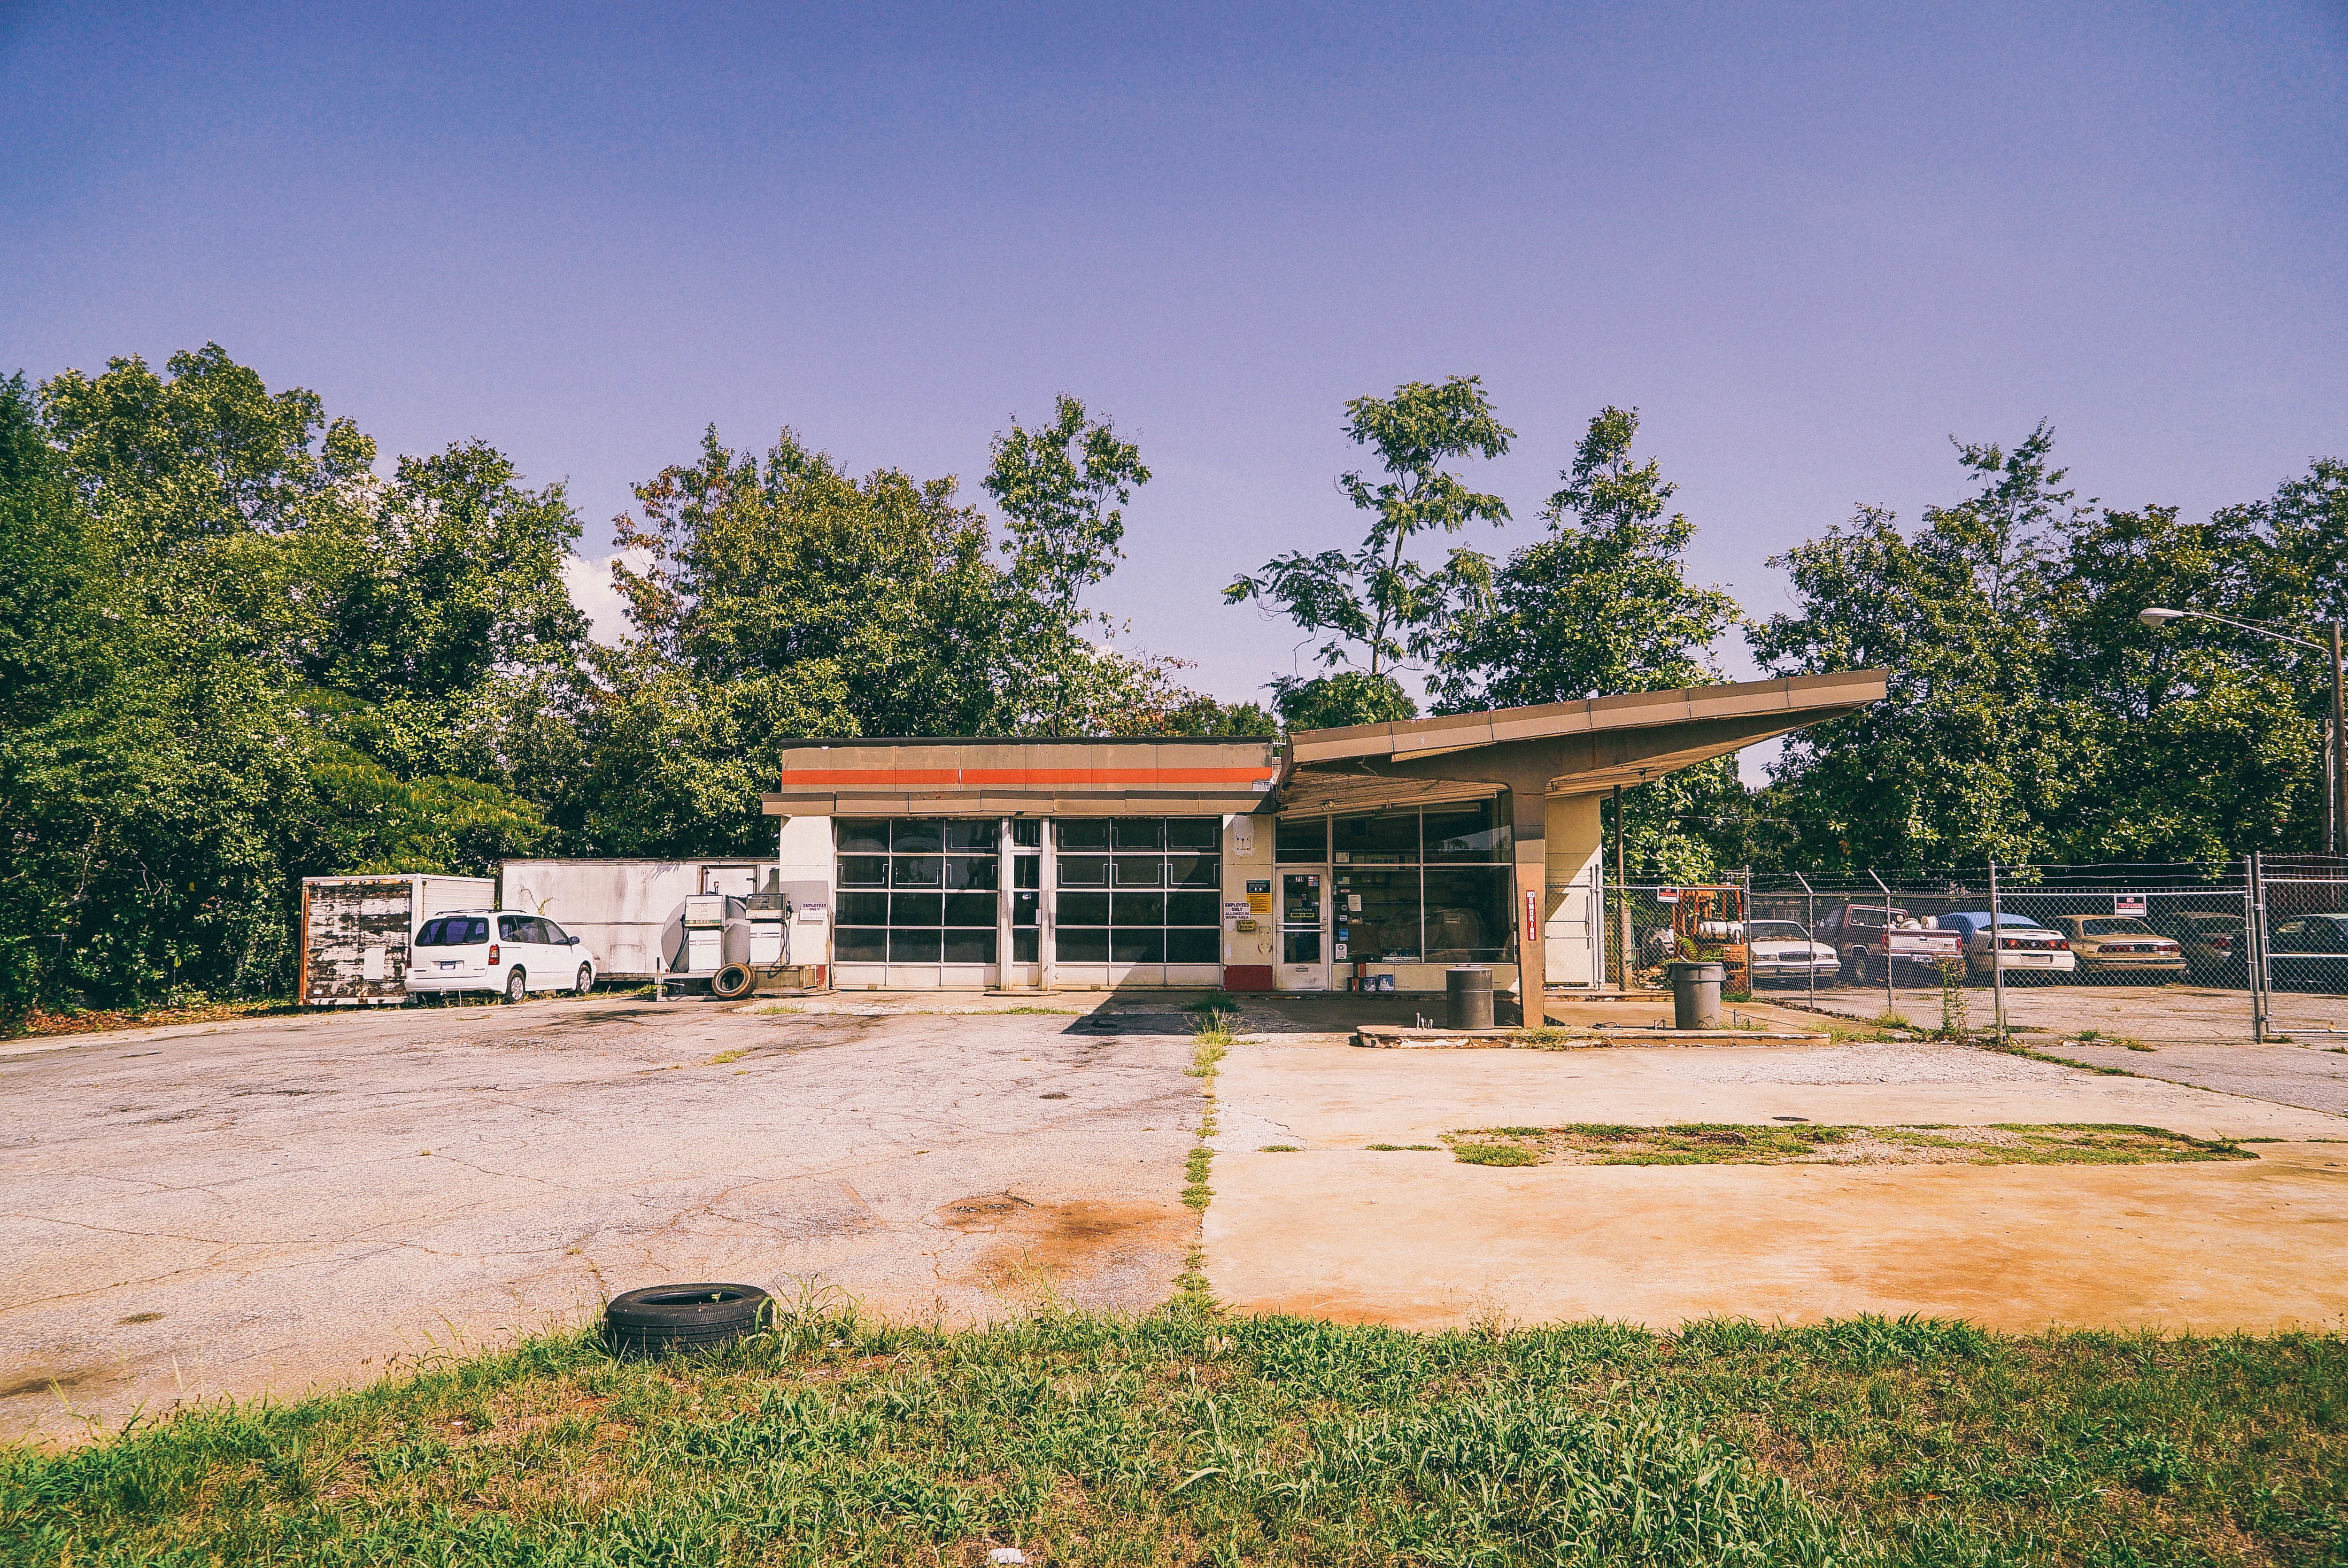
landscape, house, home, ranch, property, estate, log cabin, real estate, rural area, residential area